Jan Buijs

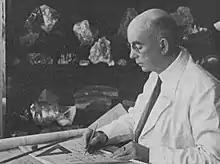
Jan Willem Eduard Buijs, ca. 1938

Jan Willem Eduard Buijs, sometimes written Jan Buys (26 August 1889 – 19 October 1961) was a Dutch architect, best known for his De Volharding Building. His works include manufacturing, commercial, residential and municipal buildings. Stylistically, they usually combine New Objectivist and De Stijl features, and in his interiors, a Bauhaus approach.